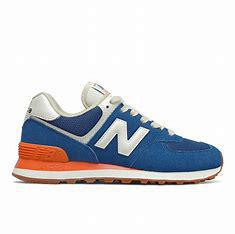
Brand: New
Model: Balance WL574